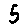
Label: 5